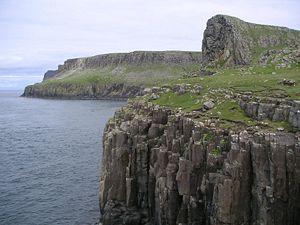
Bien que l'Écosse soit un pays relativement petit, avec une superficie de 78 772 km², sa géographie est, elle, très variée, allant des lowlands ruraux aux highlands désertiques, et des grandes villes aux îles inhabitées.